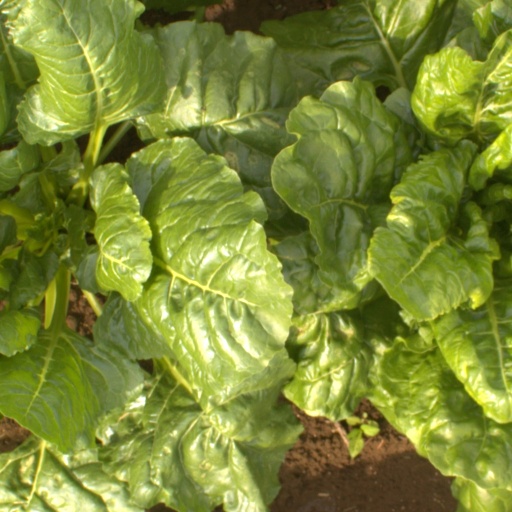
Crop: sugar beet